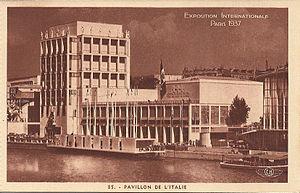
Carte postale de l'Exposition internationale de Paris en 1937